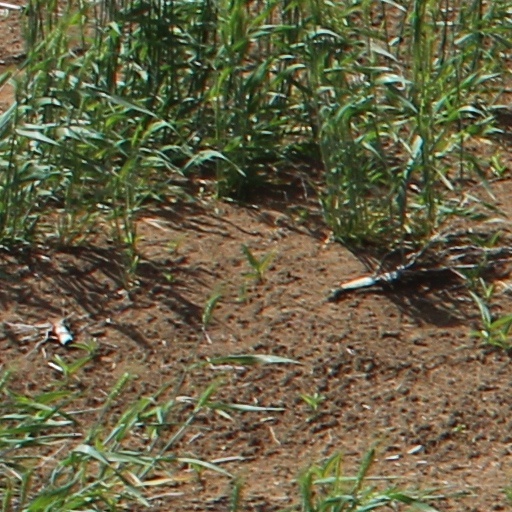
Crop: wheat